Mustafa Talibzade

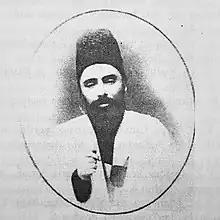

Akhund Mustafa Akhund Suleyman oglu Talibzade was a religious figure, akhund, deputy of the Tiflis ghazi and Sheikh-ul-Islam of Transcaucasia.